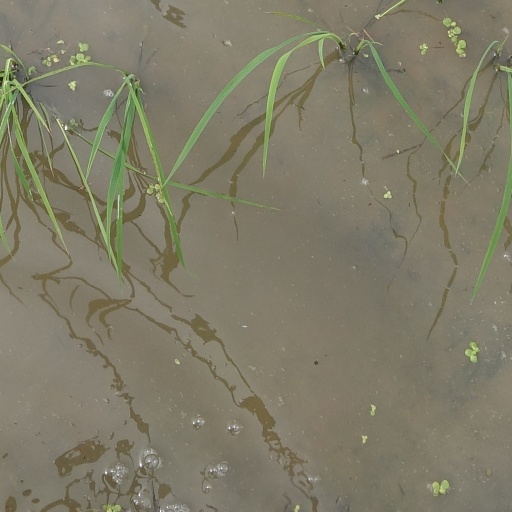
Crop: rice